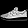
Label: Sneaker